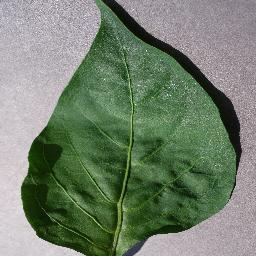
Label: Pepper,_bell___healthy